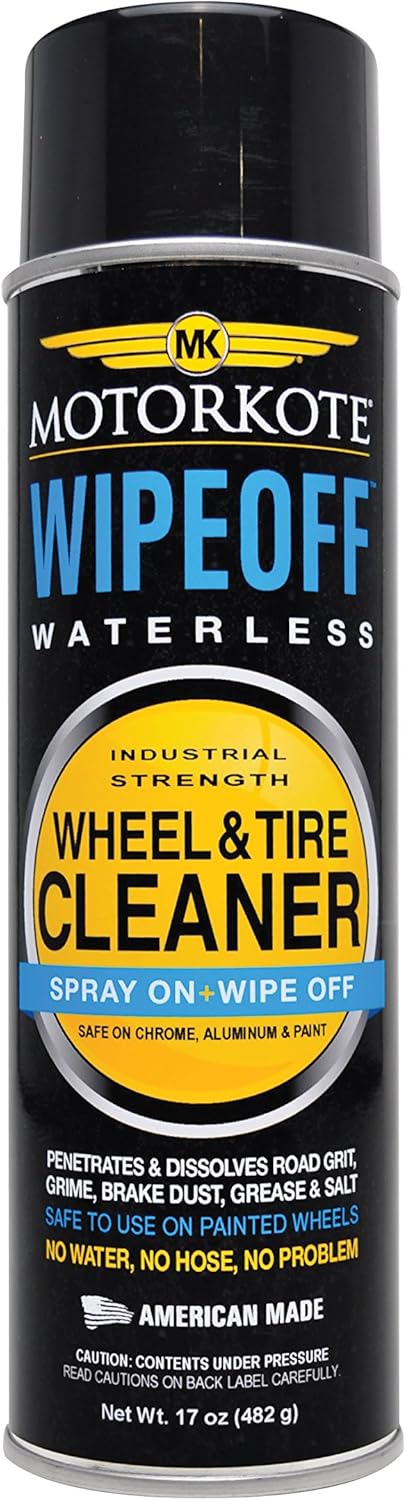
MotorKote MK-30360-12 Wheel and Tire Cleaner, 17 Ounces
Category: Automotive
17 ounce Motor Kote Wipe Off Waterless Industrial Strength Wheel and Tire Cleaner, Spray on and Wipe Off. Safe on chrome, Aluminum and Paint. Penetrates and Dissolves road dirt, grime, brake dust, grease and salt. Safe to use on painted wheels.
Features: Will not harm clear coat or painted surfaces | No Water, No Hose, No Problem, MotorKote WipeOff is an Industrial or Commercial waterless wheel and tire cleaner that penetrates and dissolves grit, grime, brake dust, grease and salt | No water necessary so you can use anywhere | Uses: All Wheels and Tires including: Semi Truck, Tractor, Work Trucks and Vans, RVs and all automobiles; Outdoor use recommended but not required, Water can be used but is not necessary | Shake well, Do not use on any vehicle while in operation, Wear eye and hand protection before use, Clean one wheel at a time, hold product away from body and spray 12 inch from surface, wait approximately 30 seconds and wipe away with clean towel